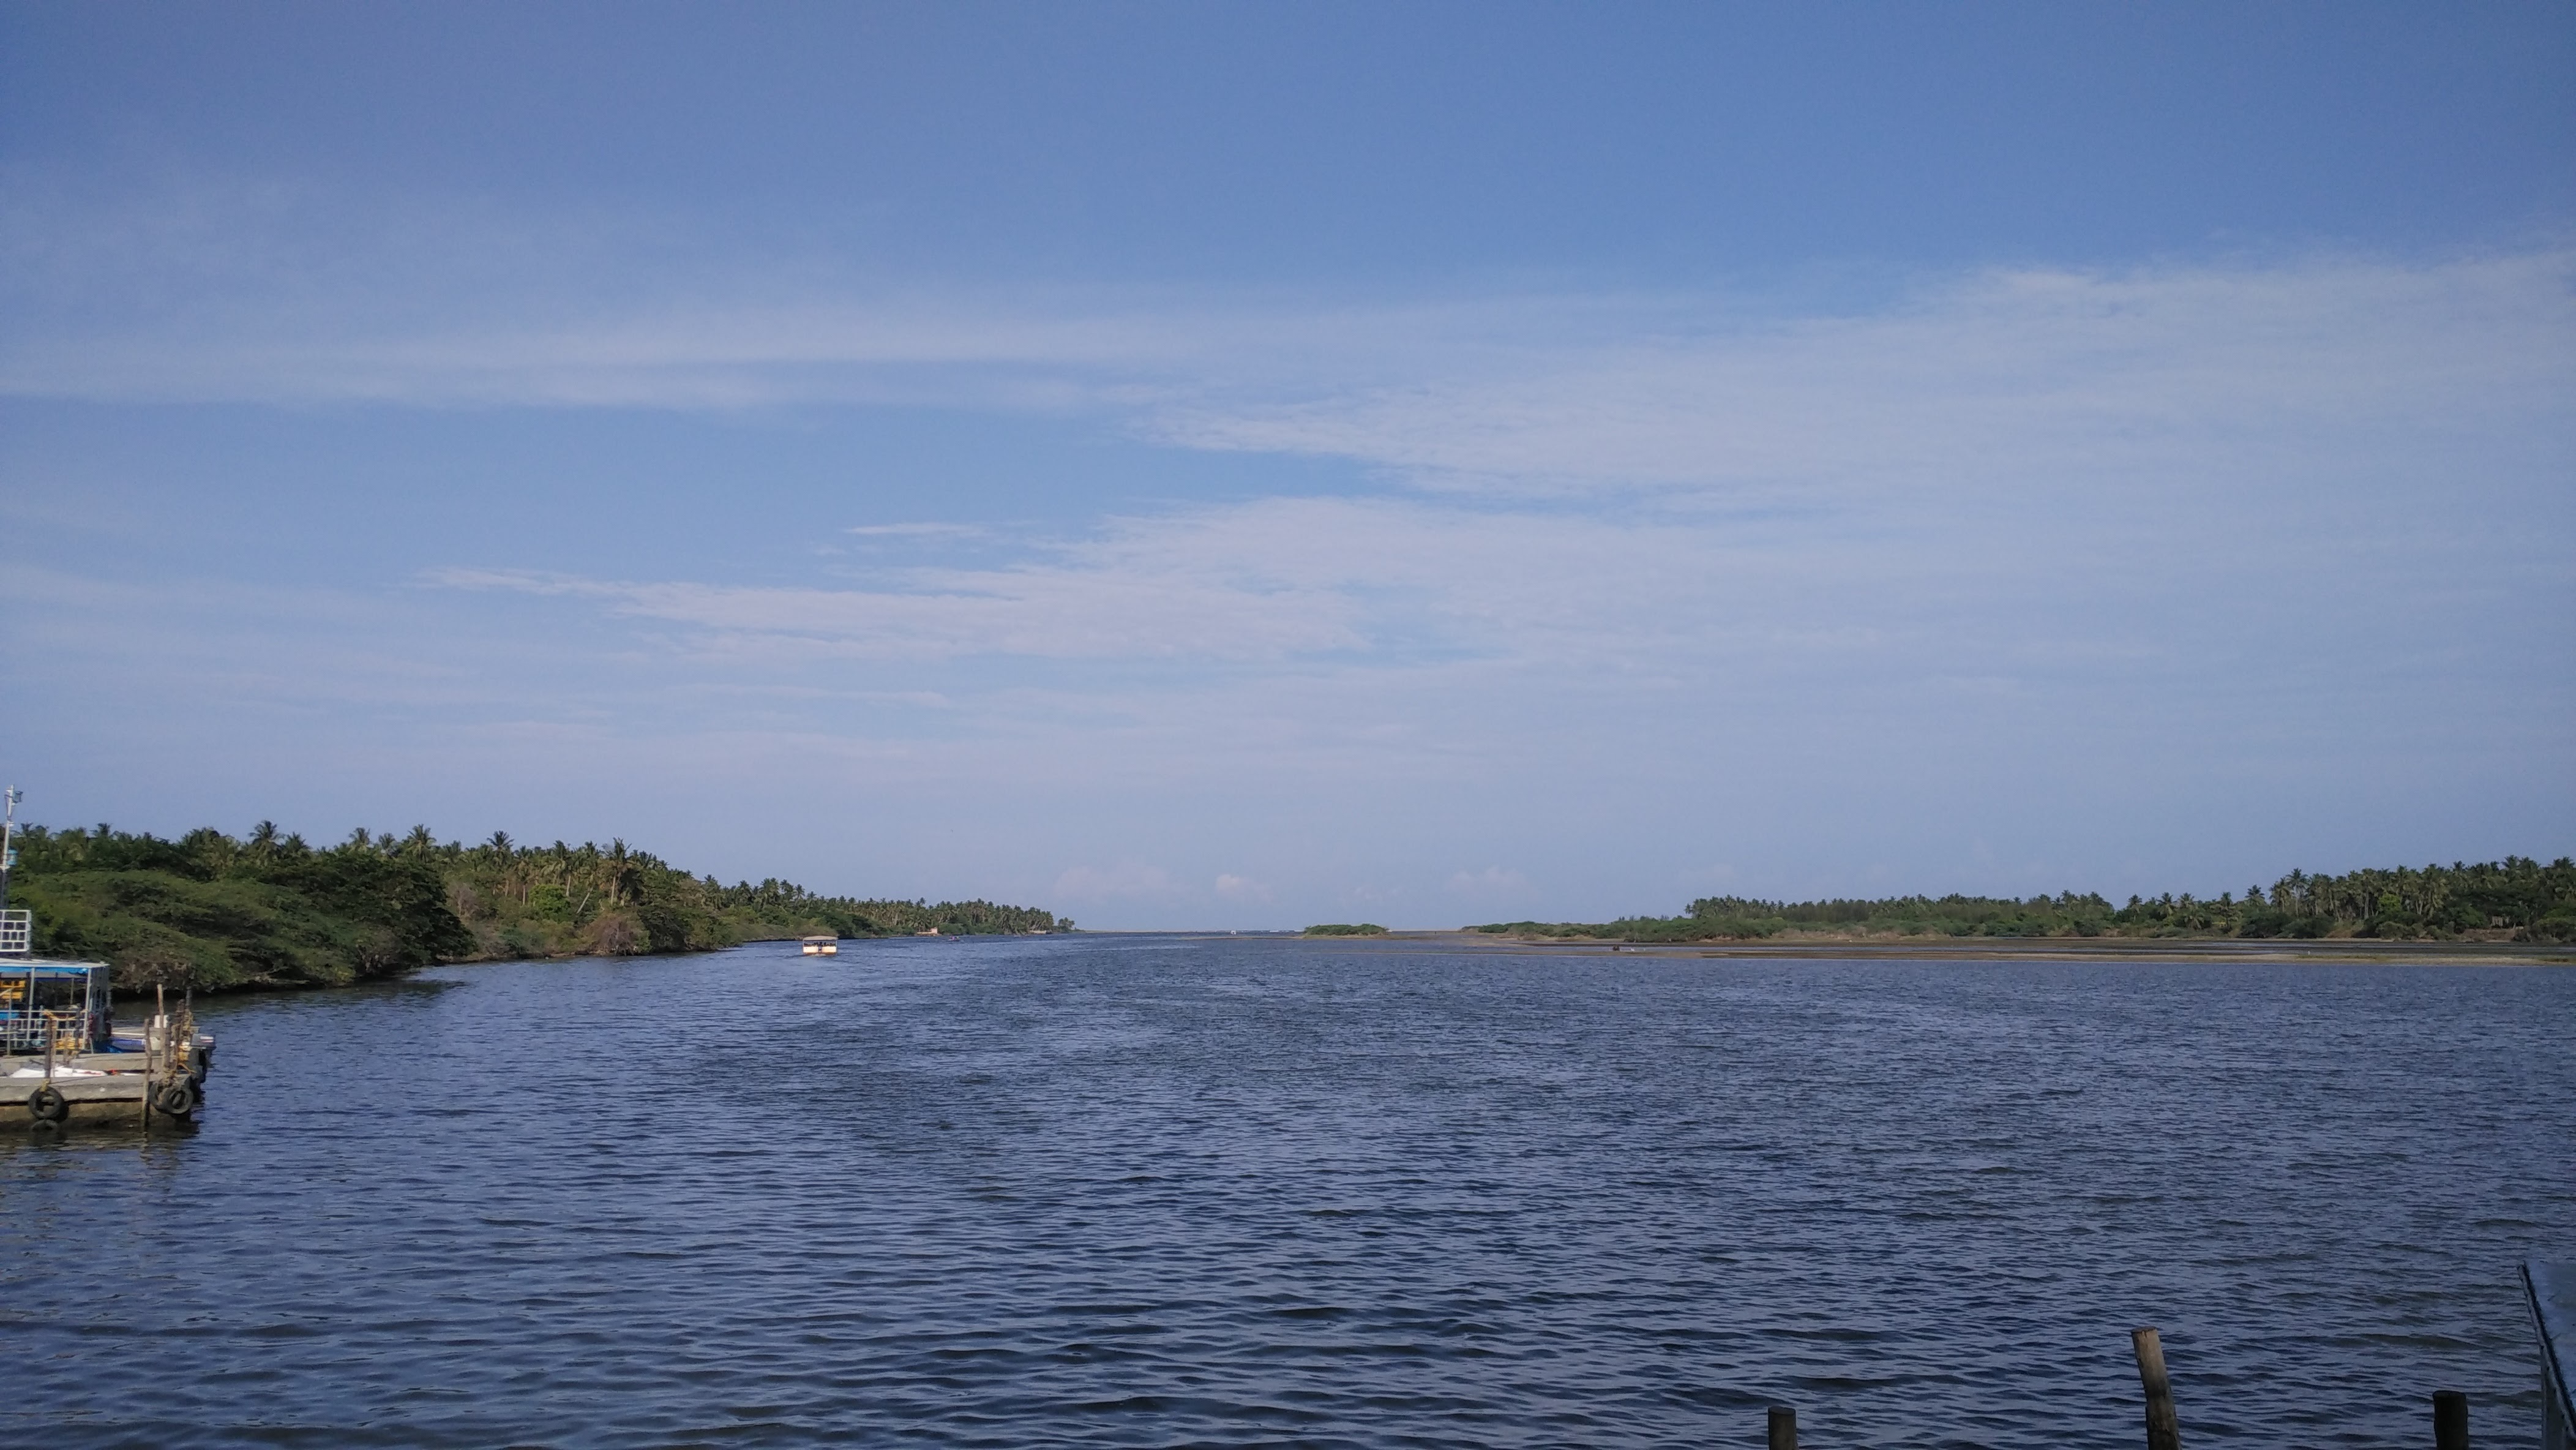
sea, coast, water, boat, shore, lake, river, vehicle, bay, reservoir, waterway, body of water, boating, channel, loch, landform